Bosansko Grahovo

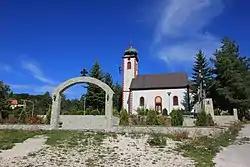
A Serbian Orthodox Church in the town

Bosansko Grahovo is a town and the seat of the Municipality of Bosansko Grahovo in Canton 10 of the Federation of Bosnia and Herzegovina, an entity of Bosnia and Herzegovina. It is situated in western Bosnia and Herzegovina along the border with Croatia. Prior to 1919, it was known as Arežin Brijeg.